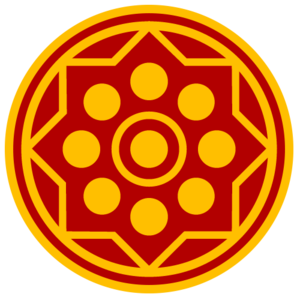
Le royaume d'Ayutthaya est un ancien royaume thaï, fondé en 1350 et disparu en 1767. Il occupait approximativement le territoire de l'actuelle Thaïlande, moins une partie dans l'est et le royaume de Lanna dans le nord.